Knin Fortress

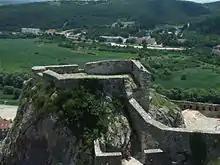
West

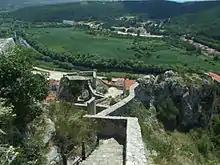
South

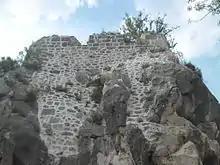
Detail of the fortress

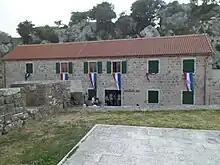
"Operation Storm Museum", opened in 2015

The Croats built the fortress near a devastated Roman settlement (Latin: "Tignino castro"), soon after they settled in the area. Its guardians continuously upgraded the structure to accommodate the defensive needs at that time. It was one of the residences of Croatian monarchs, and possibly became the main residence later, since it was much safer to rule from Knin over the lands of Liburnia and Dalmatia, and to Christianize the pagan Croats in Gacka, Lika and Krbava. This is testified by a handful of churches in the Knin area built in the time of Duke Trpimir.